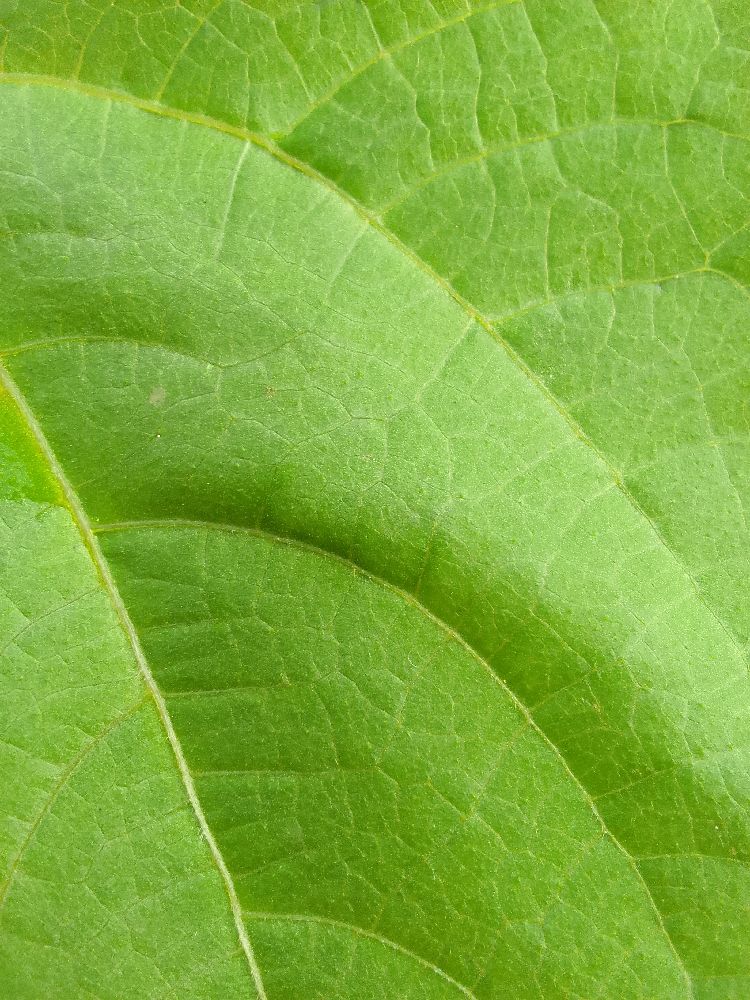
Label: healthy